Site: brandenburg
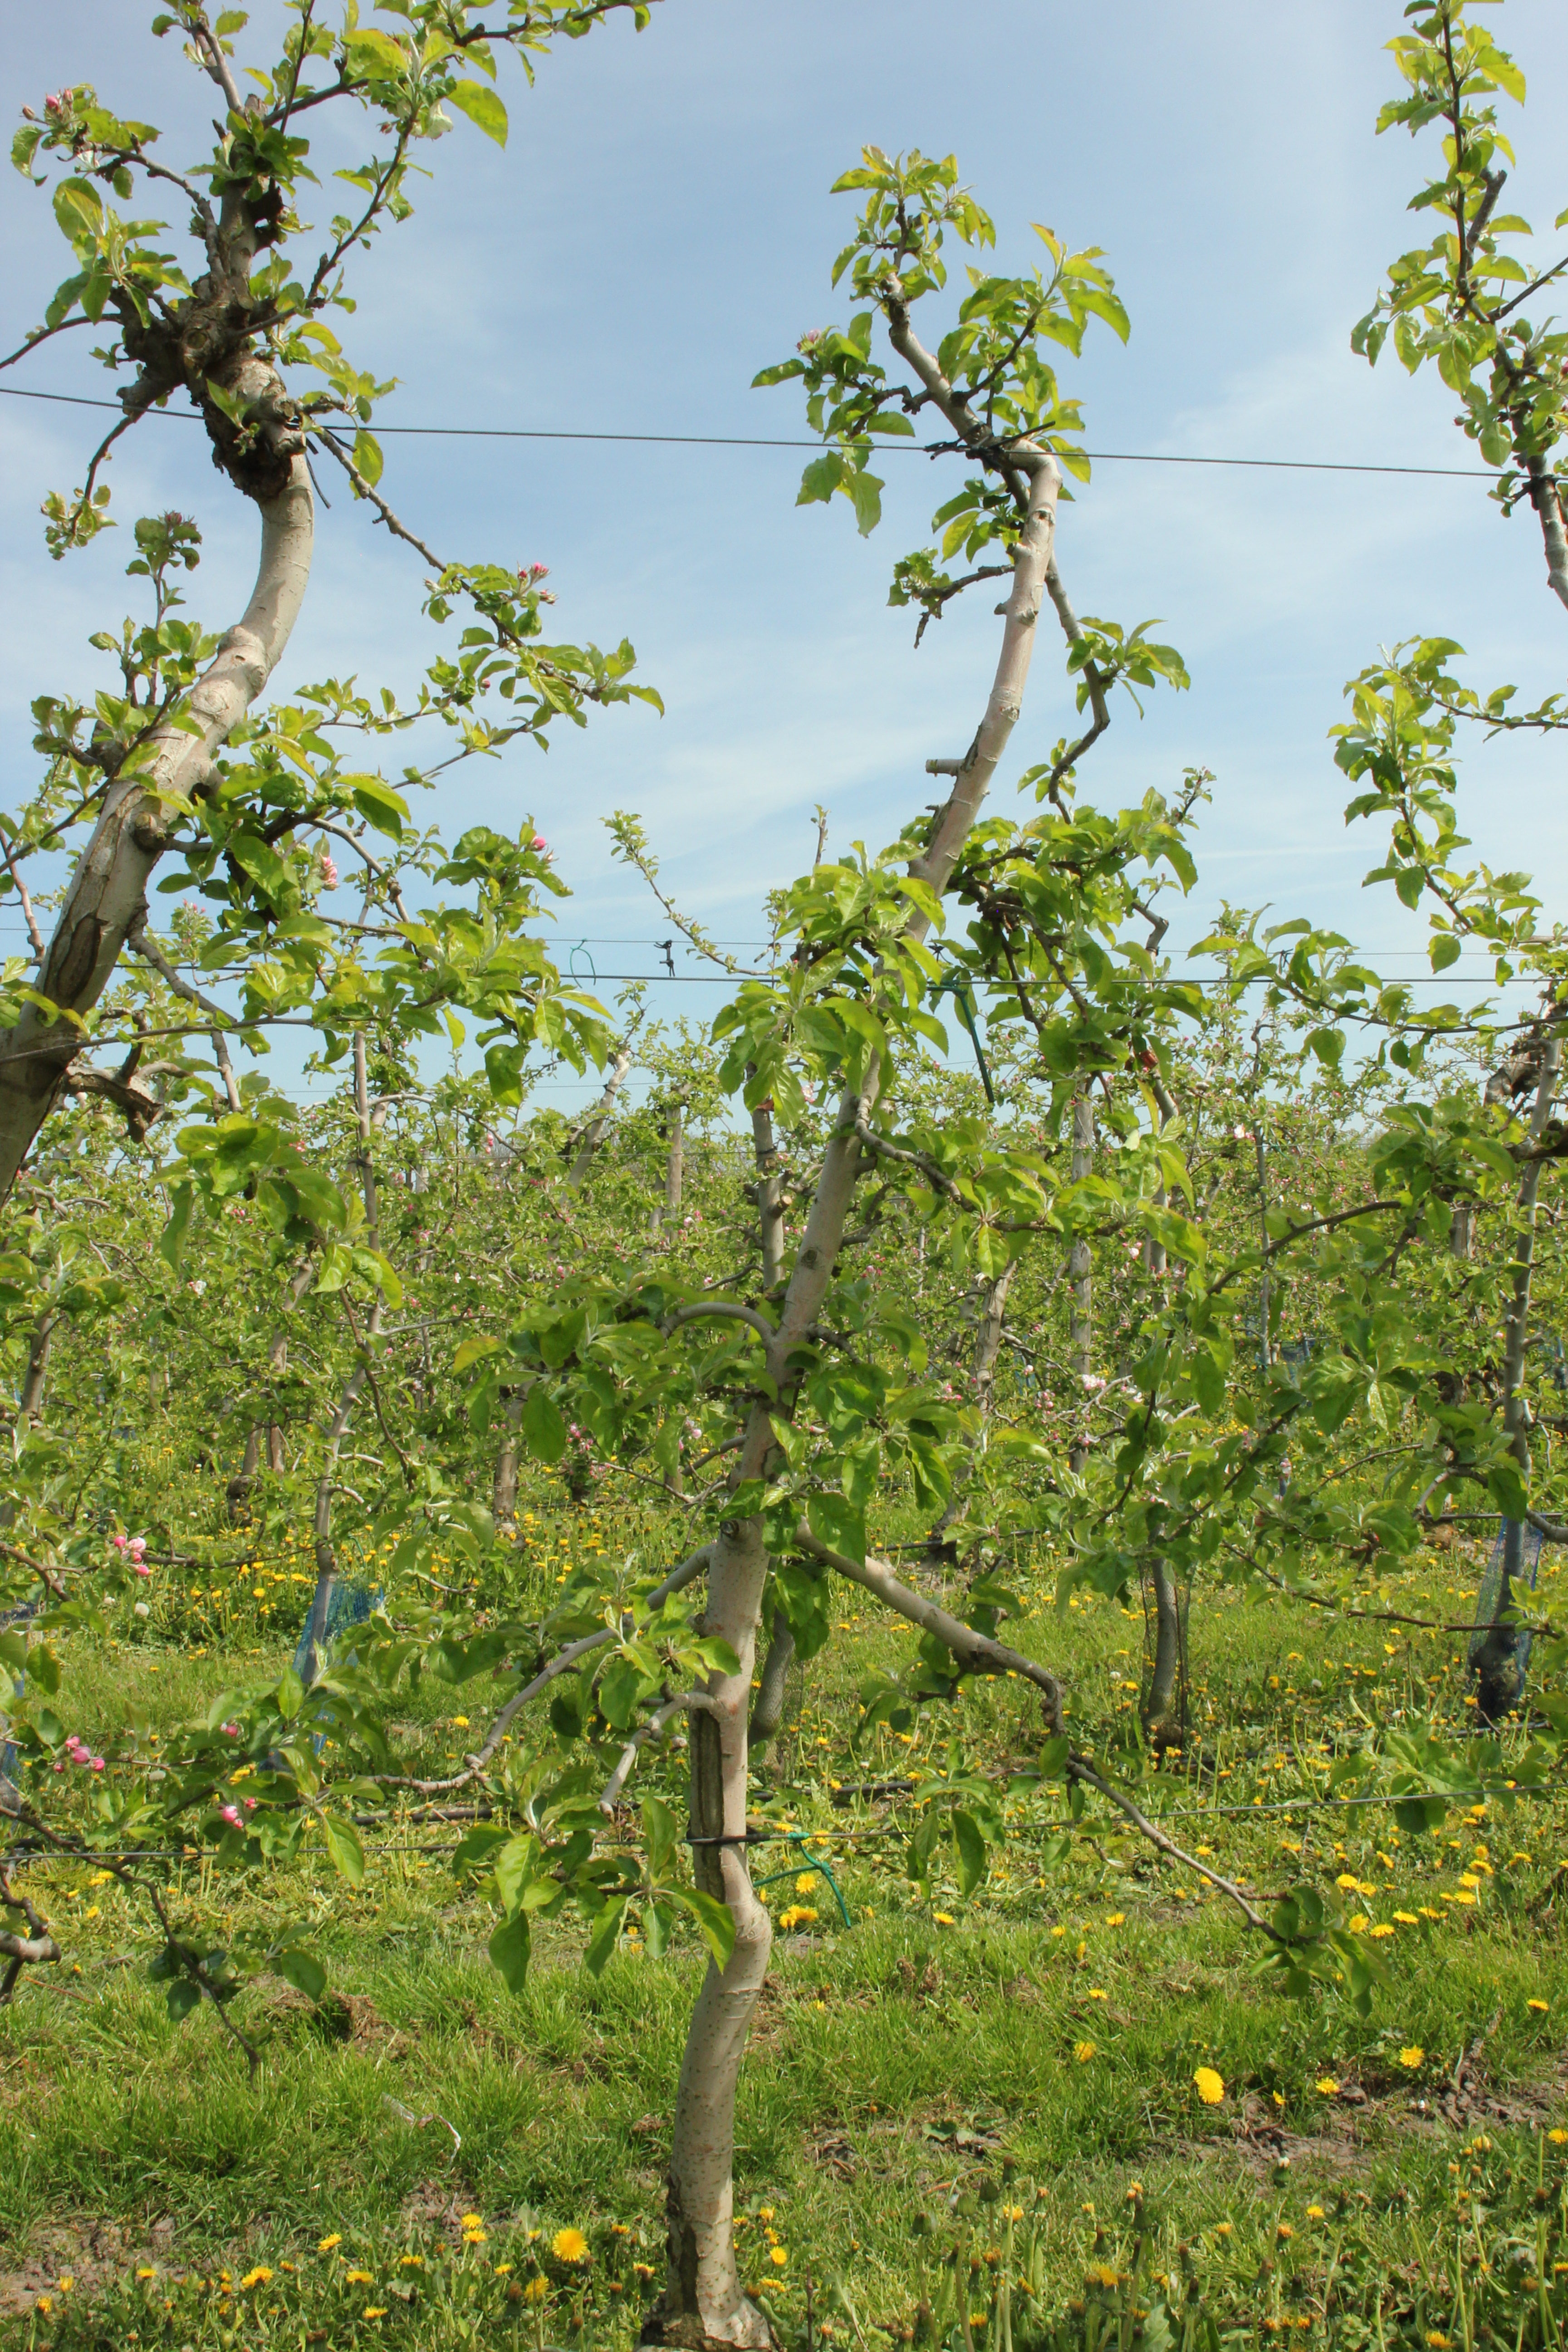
Growth stage (BBCH 60): Flowering